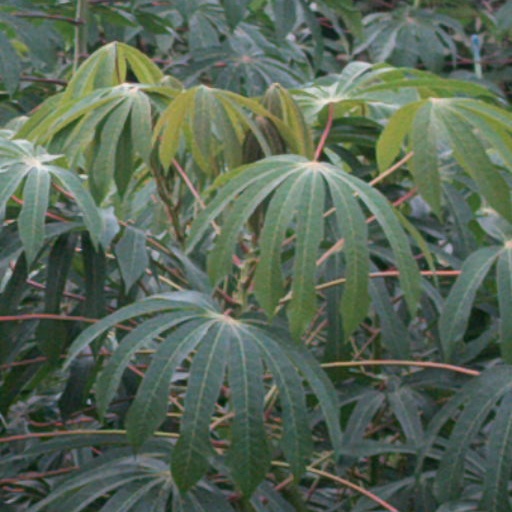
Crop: cassava